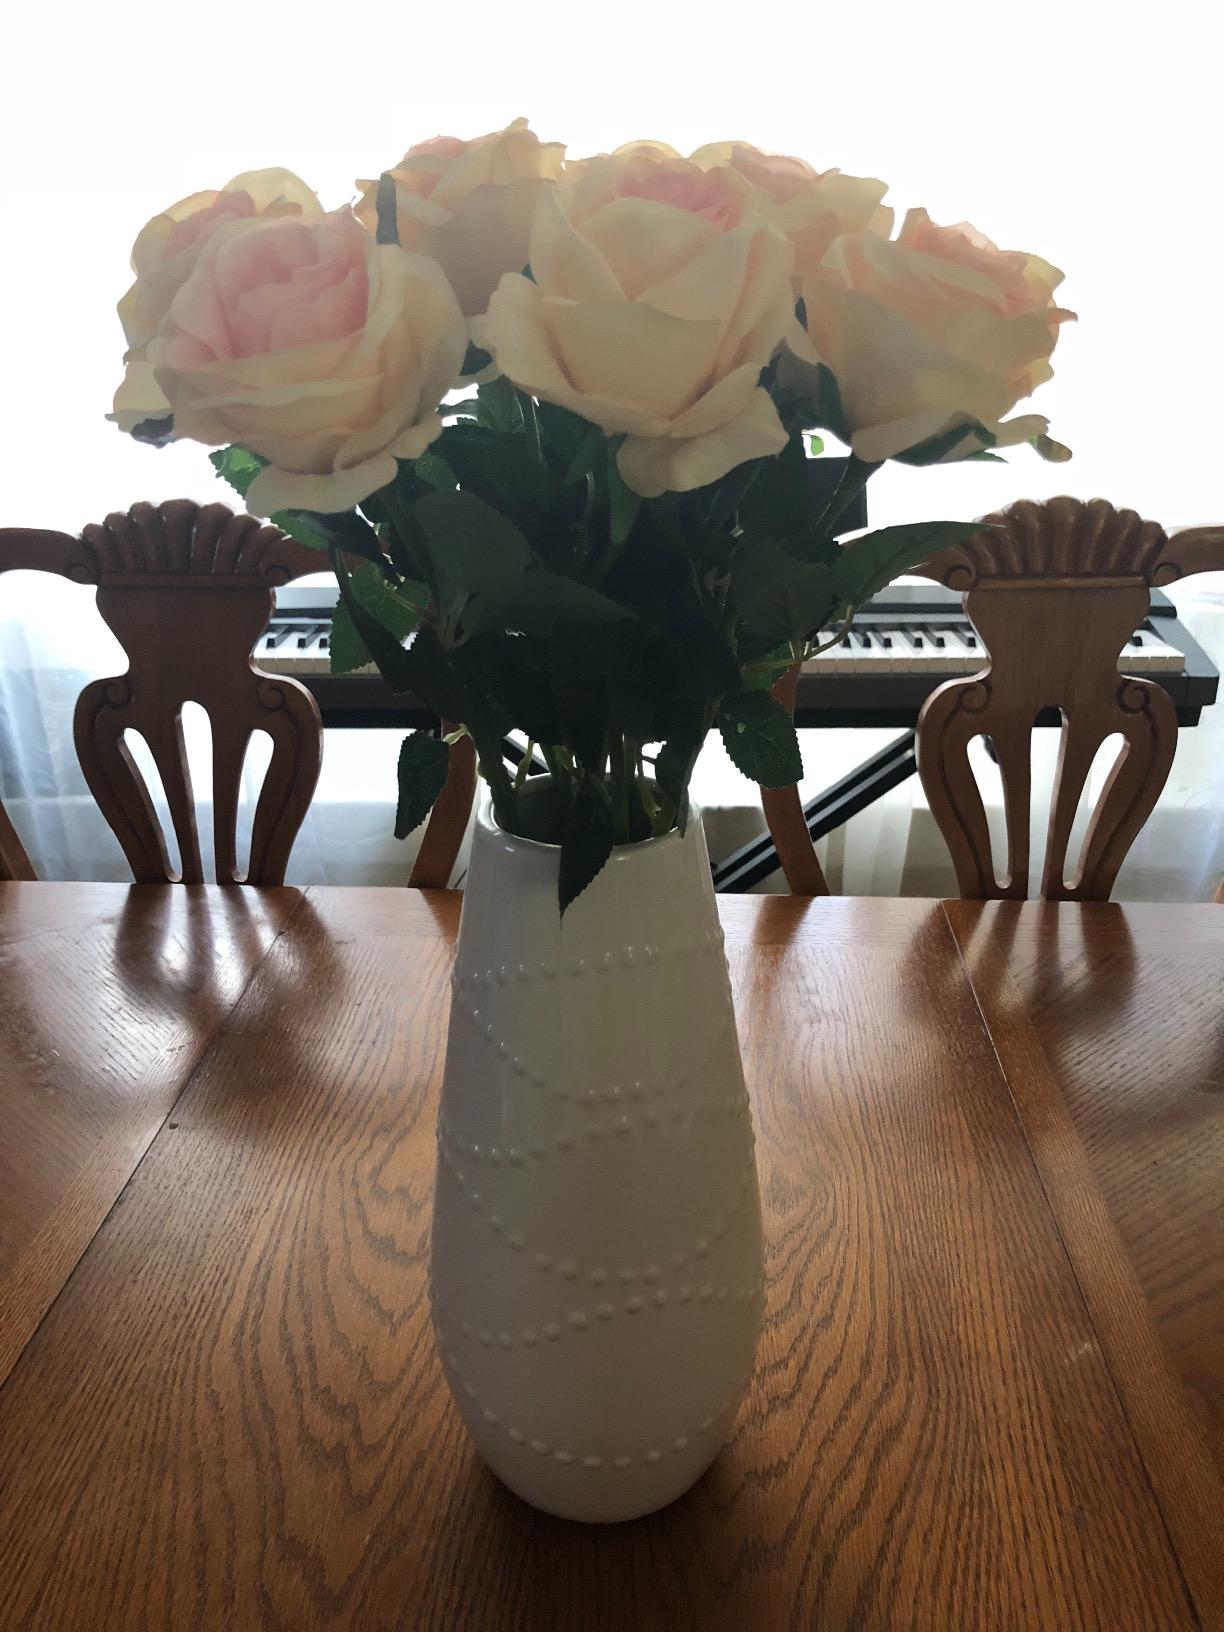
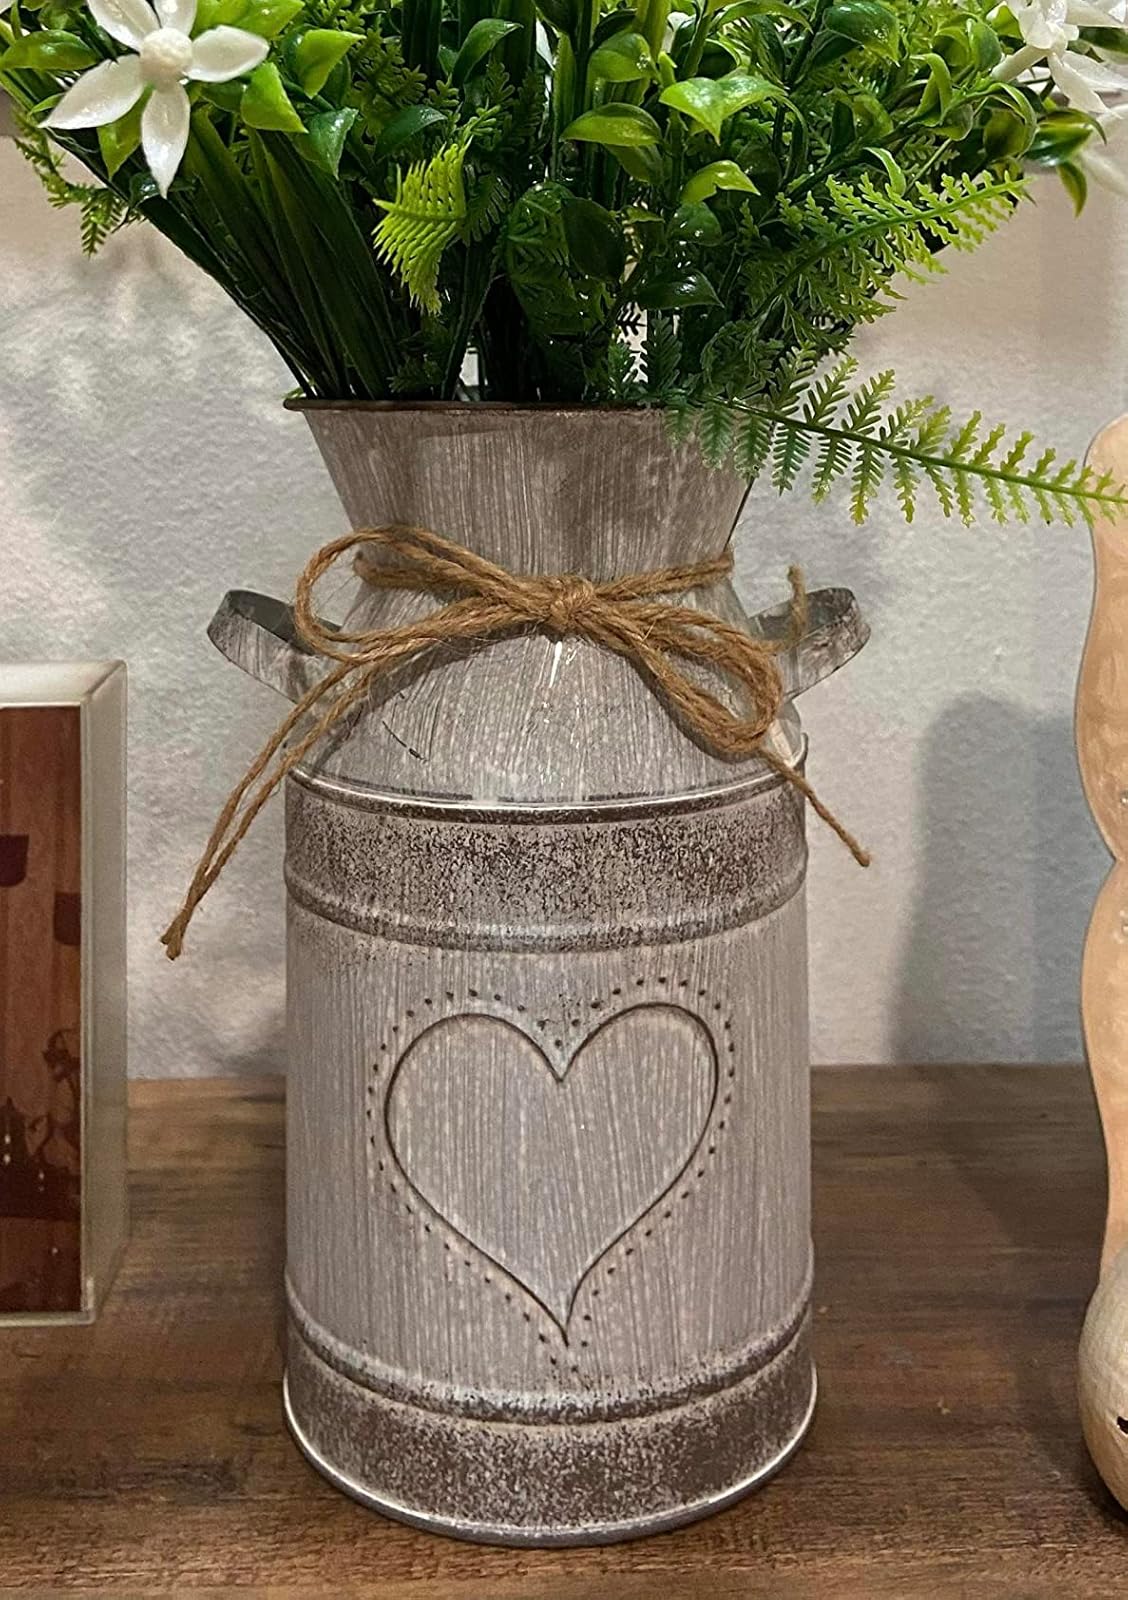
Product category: vase
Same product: no